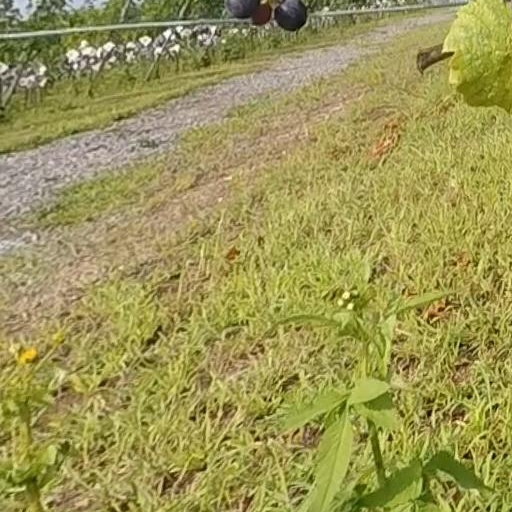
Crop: grape